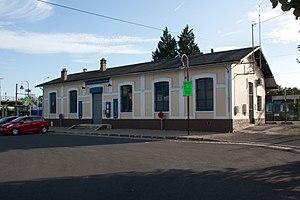
La gare de Souppes - Château-Landon est une gare ferroviaire française de la ligne de Moret - Veneux-les-Sablons à Lyon-Perrache, située sur le territoire de la commune de Souppes-sur-Loing, à proximité – au nord-est – de celle de Château-Landon, dans le département de Seine-et-Marne en région Île-de-France.
Souppes-sur-Loing est une commune française située dans le département de Seine-et-Marne en région Île-de-France.